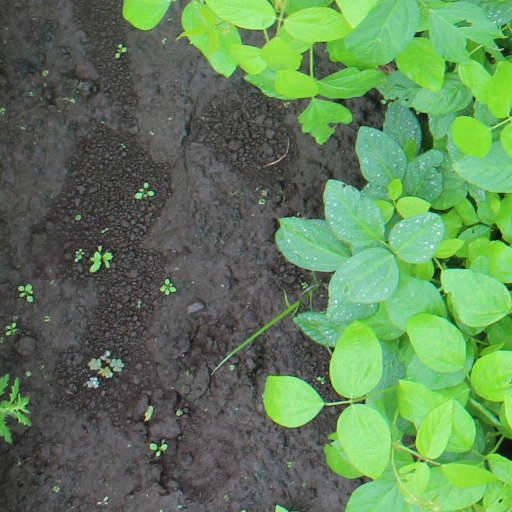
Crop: soybean